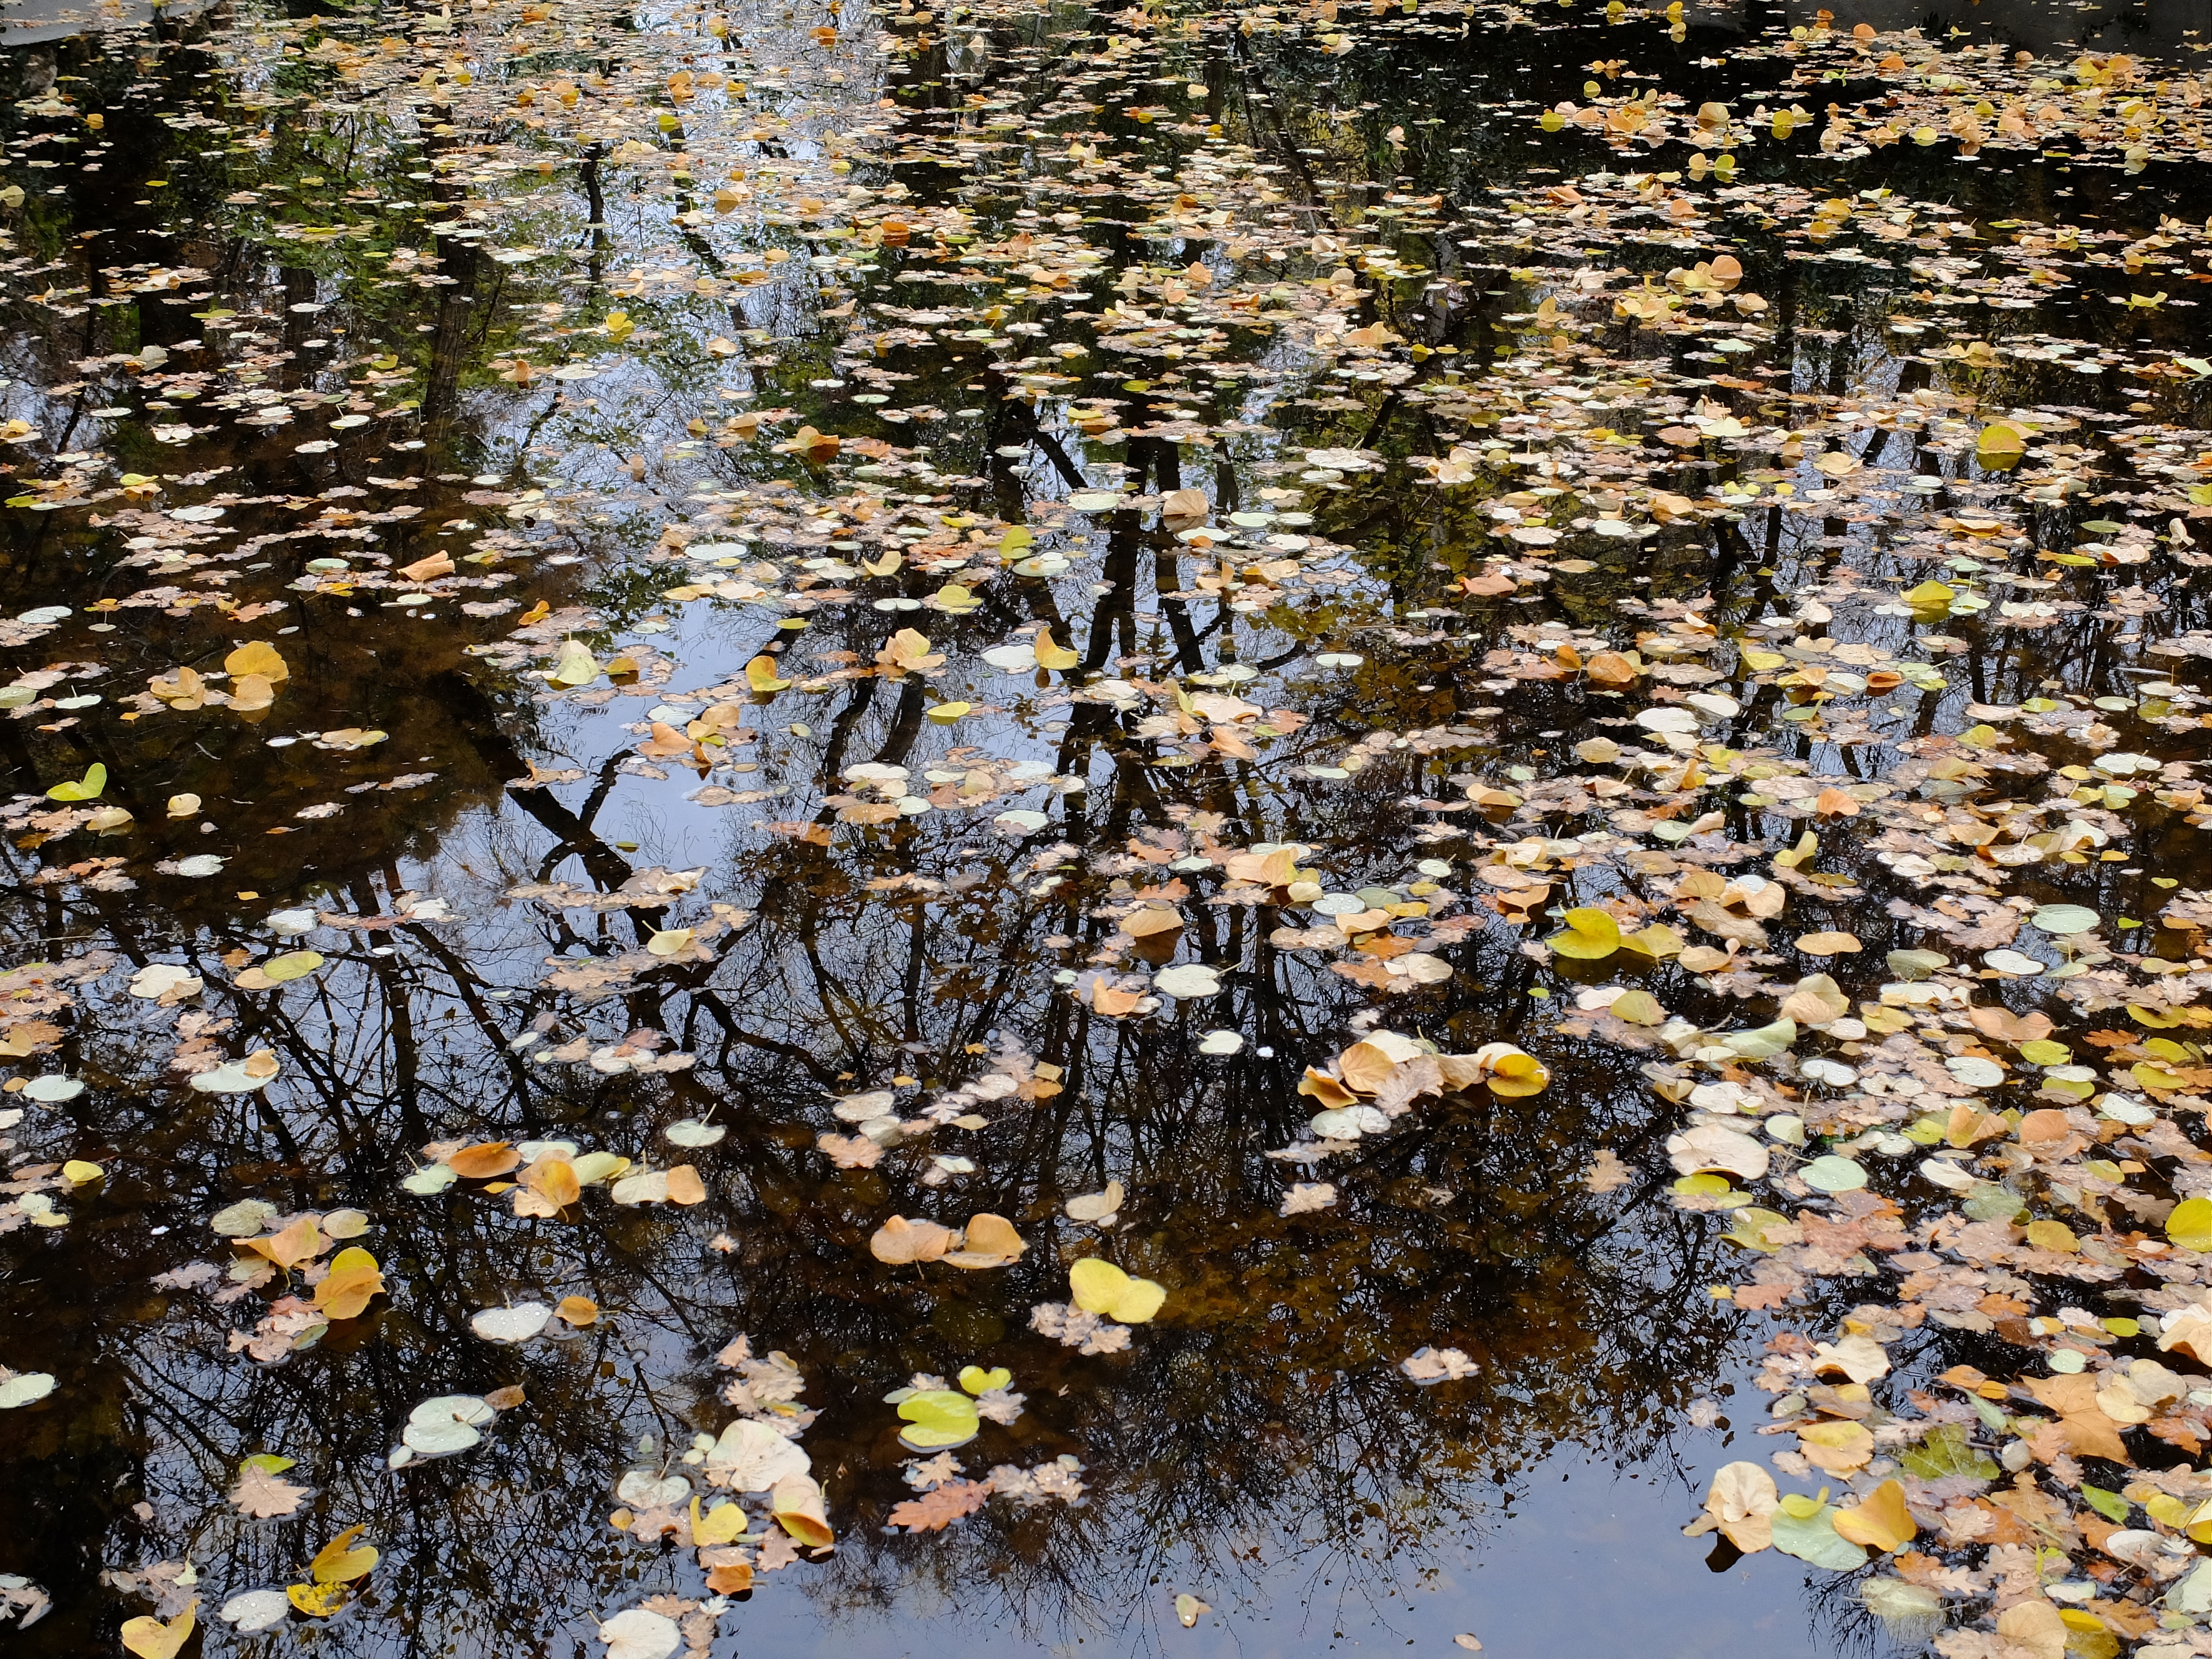
tree, water, nature, forest, rock, plant, sunlight, leaf, flower, pond, stream, reflection, autumn, flora, season, woodland, woody plant